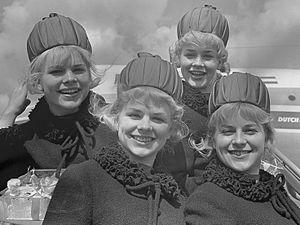
Les Jacob Sisters sont un groupe de chanteuses allemandes, composée des sœurs Johanna, Rosi, Eva et Hannelore Jacob.